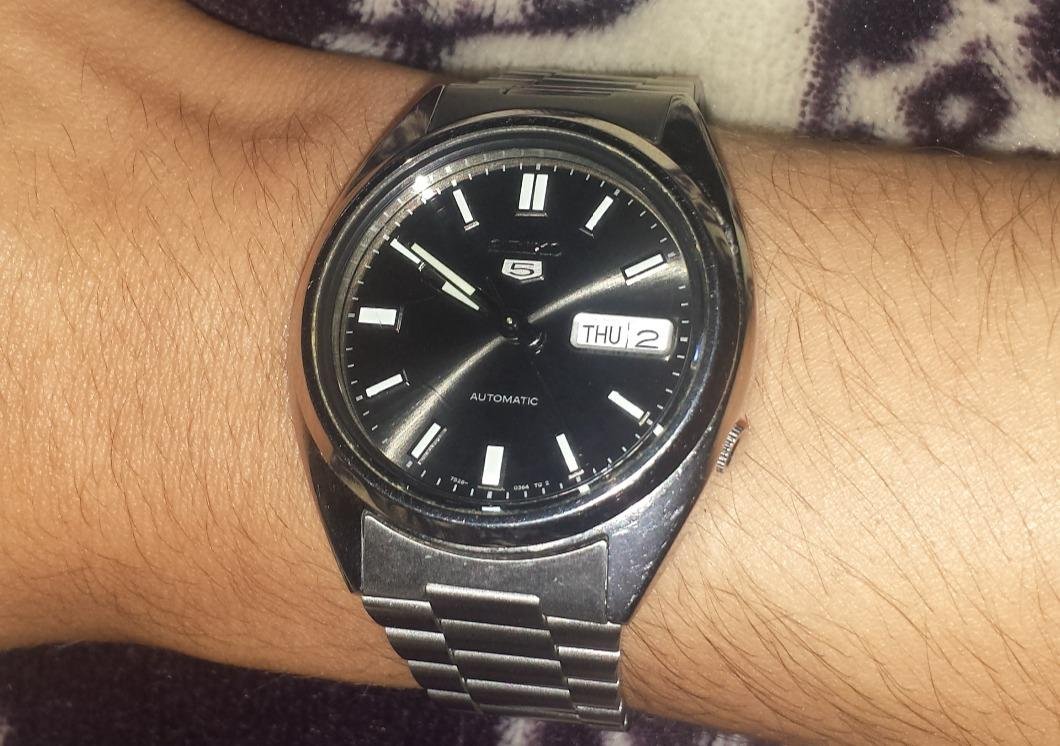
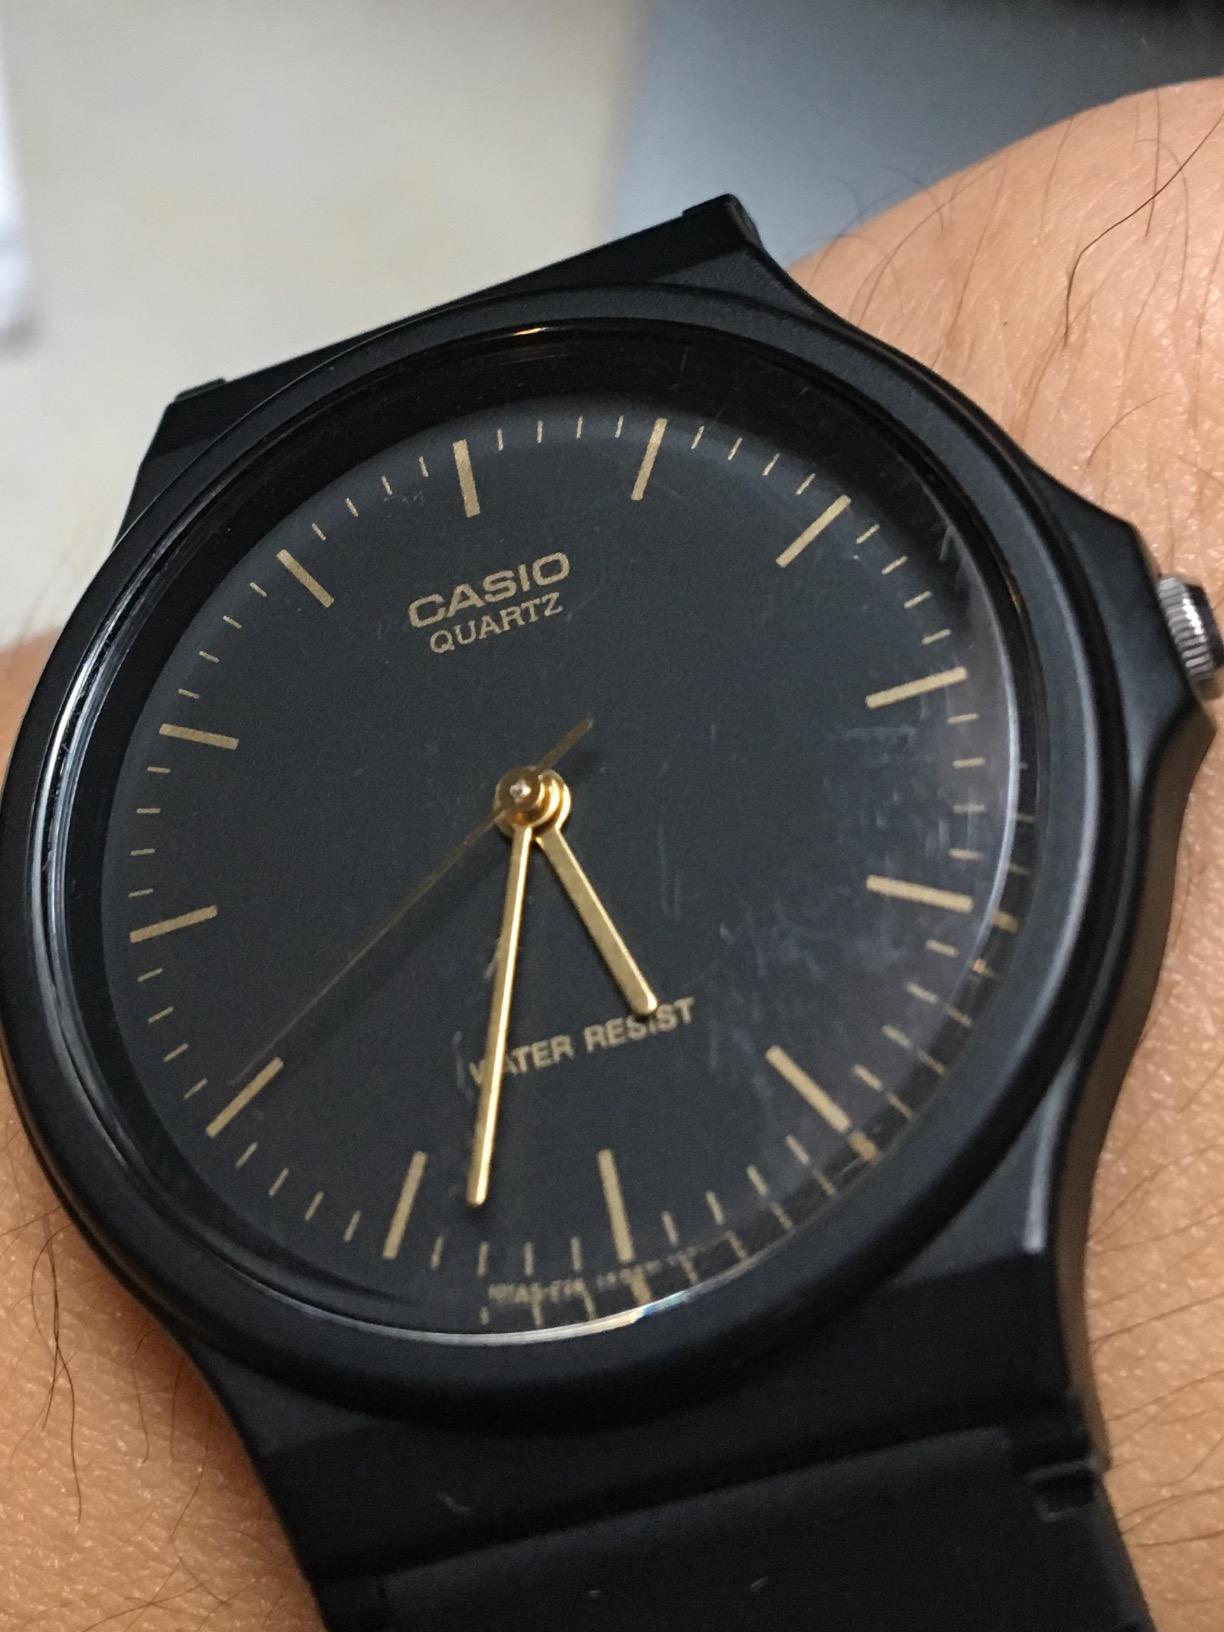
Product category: accessories_watch
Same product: no